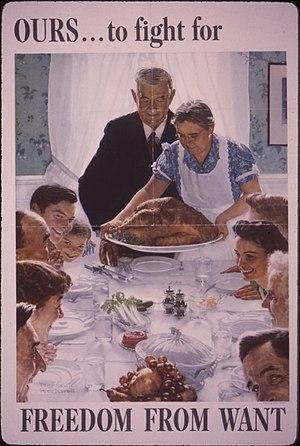
Les Quatre Libertés est une série de quatre tableaux peints par Norman Rockwell en 1942, qui comptent parmi les plus célèbres de sa carrière. Ces œuvres mettent en image un discours fondateur du président Franklin Delano Roosevelt et témoignent de l'engagement de l'illustrateur américain dans l'effort de guerre des États-Unis. Les tableaux représentent la liberté de parole, la liberté de culte, celle de vivre à l'abri de la peur et celle de vivre à l'abri du besoin. Ils atteignent au fil du temps une dimension iconique qui dépasse le cadre historique de la Seconde Guerre mondiale.